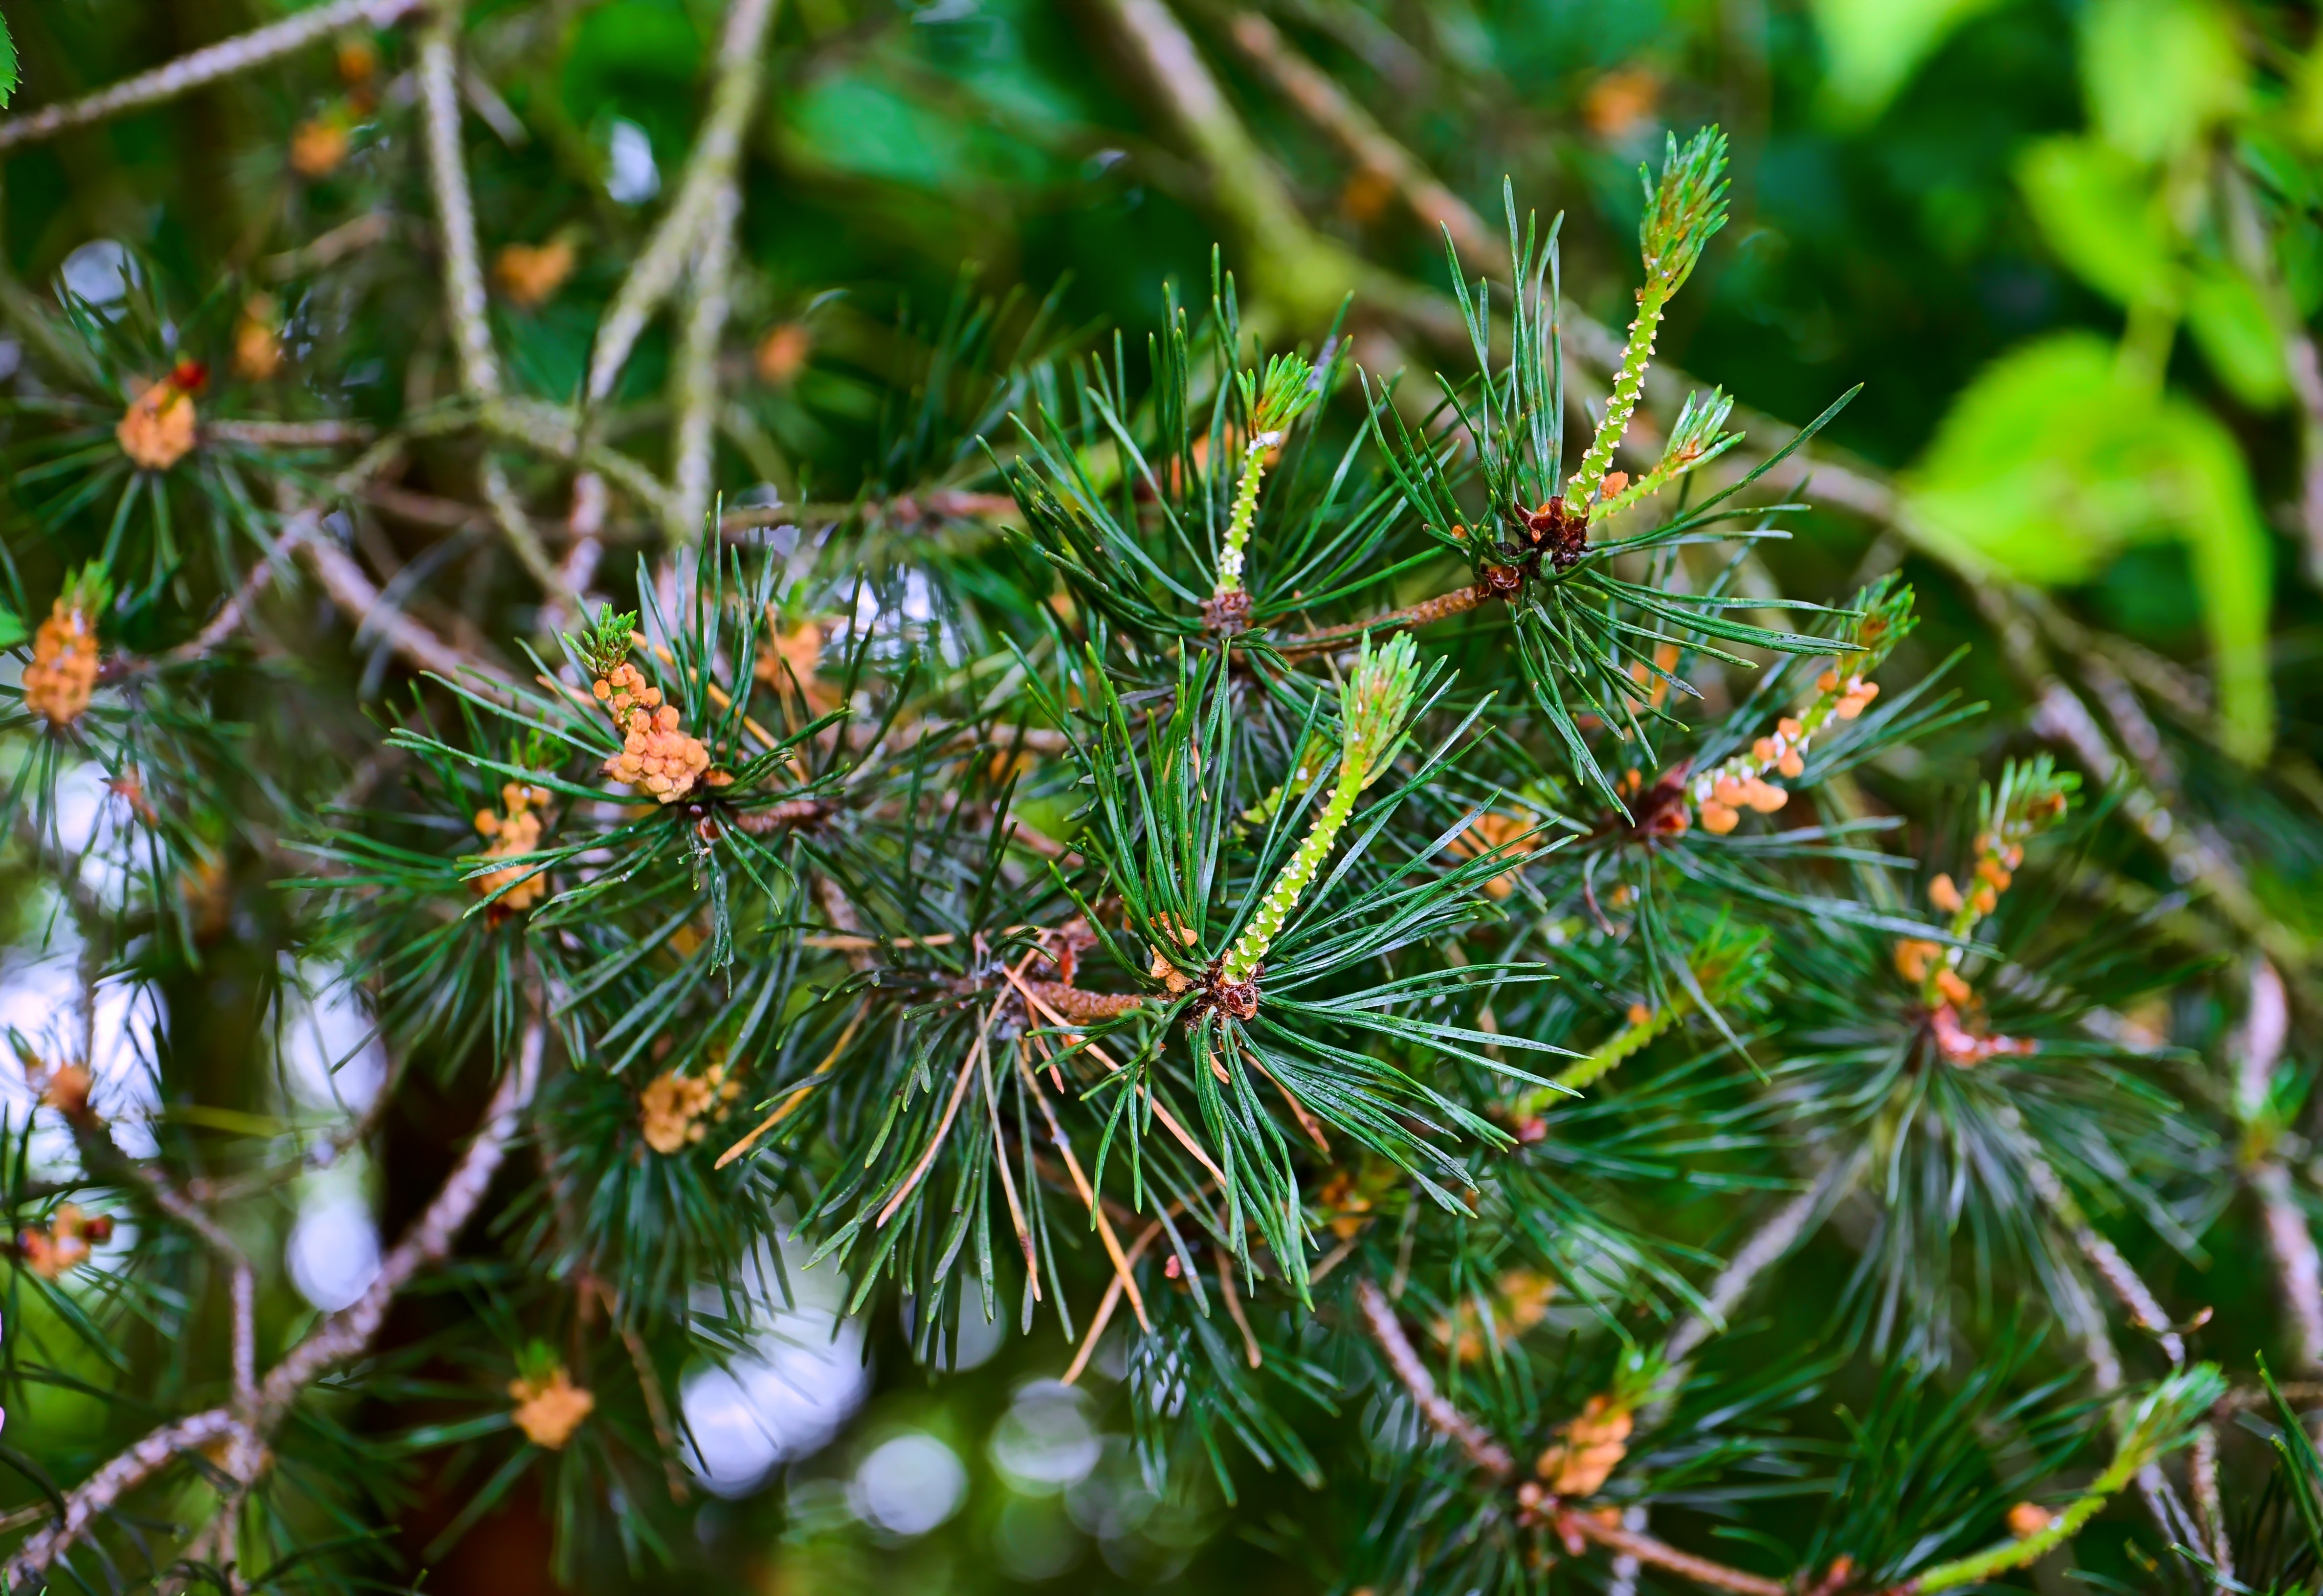
tree, nature, forest, branch, plant, leaf, flower, pine, green, evergreen, botany, fir, flora, christmas tree, twig, pine cone, conifer, twigs, coniferous, spruce, shrub, needles, larch, macro photography, iglak, flowering plant, pine family, woody plant, land plant